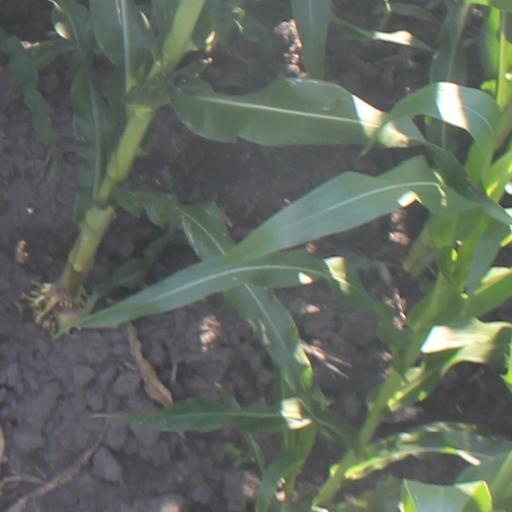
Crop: maize; corn